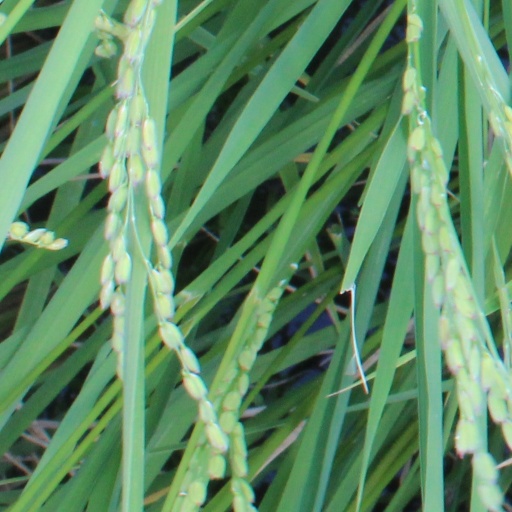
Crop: rice